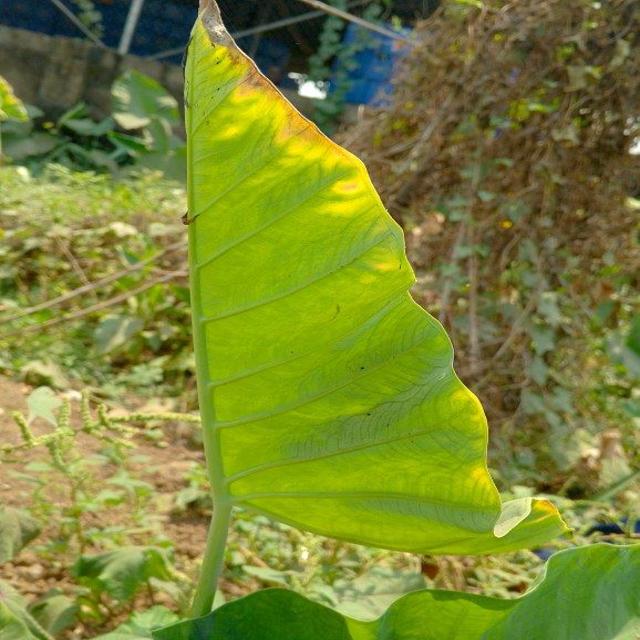
Label: Late_Blight